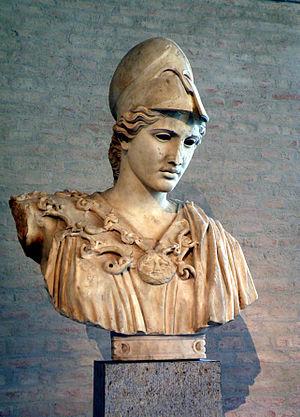
Buste d'Athéna, type de la «